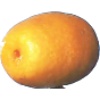
Label: Kumquats 1